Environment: real
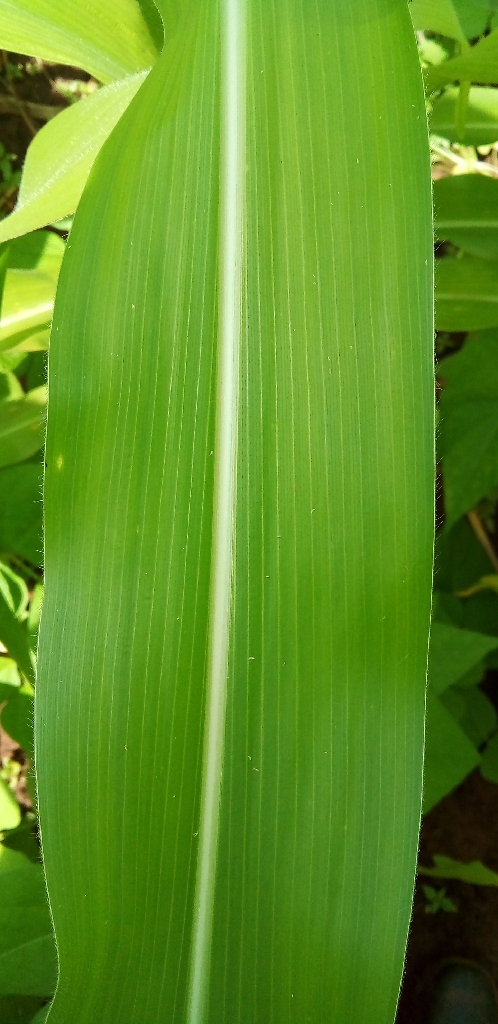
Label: healthy